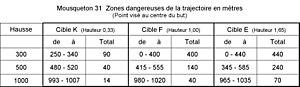
Mousqueton 31 Zones dangereuses de la trajectoire
Le mousqueton suisse 1931 est une arme militaire à répétition qui fonctionne selon le principe de fonctionnement de la culasse à mouvement rectiligne du Fusil Schmidt-Rubin Modèle 1889, mais repensé par Adolf Furrer sous la dénomination: système W+F, culasse Furrer.